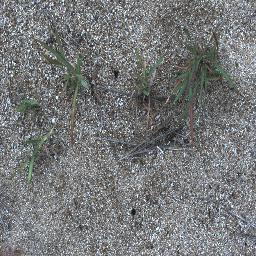
Label: negative